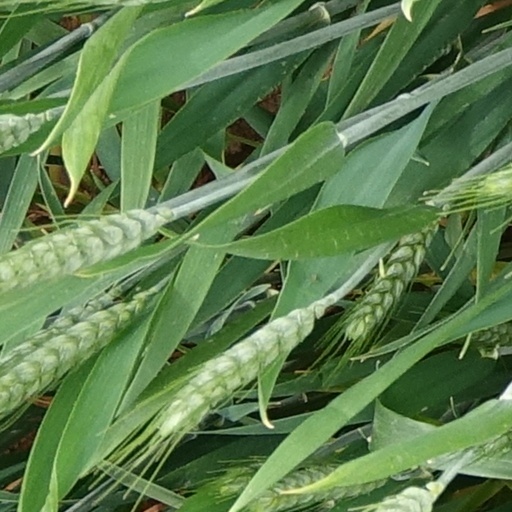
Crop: wheat